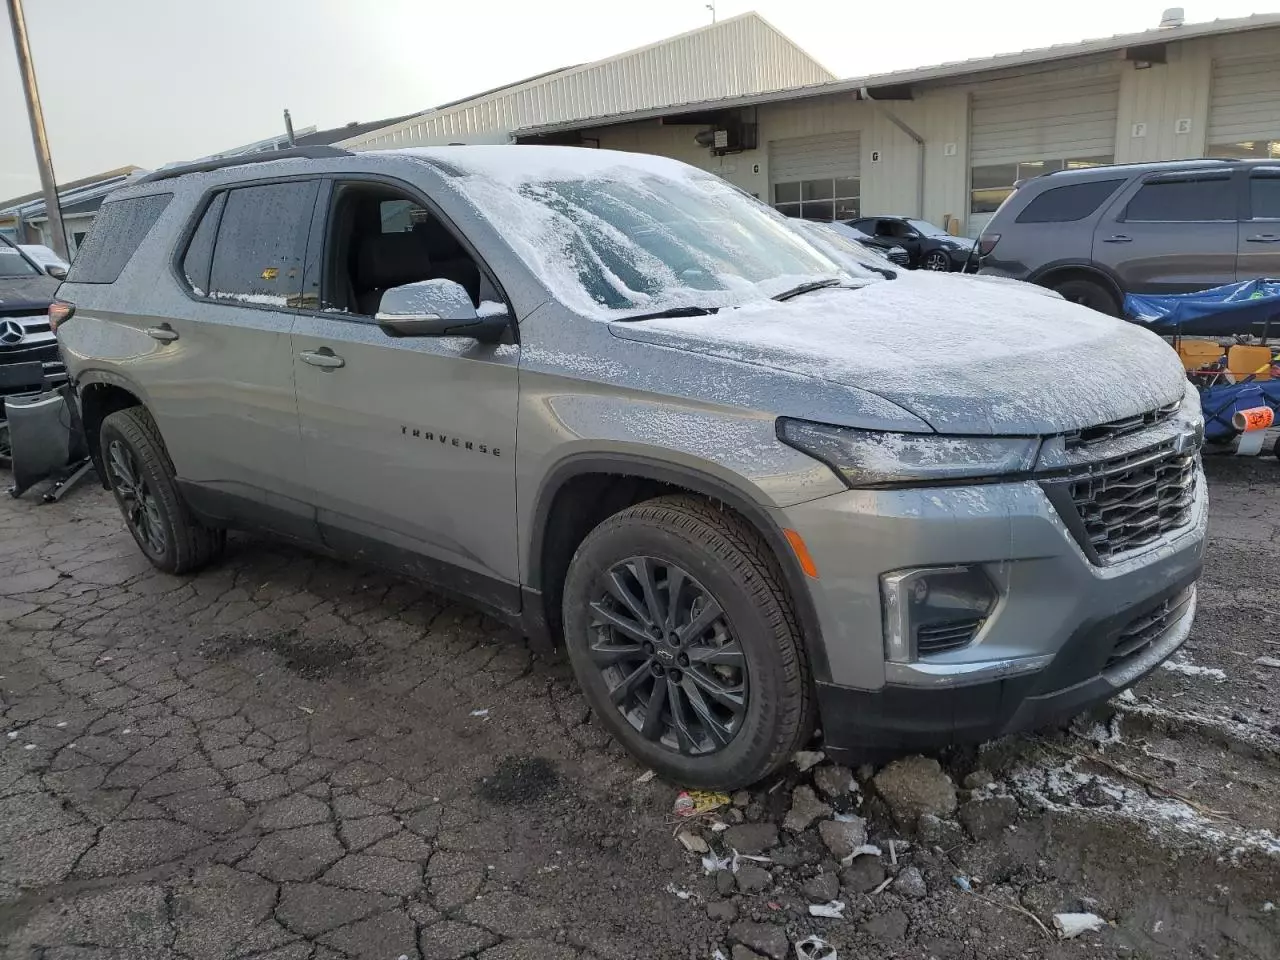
Aucun dommage détecté.
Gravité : aucun